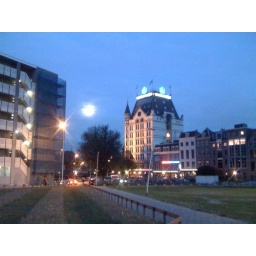
This used to be THE tallest office building in Europe...